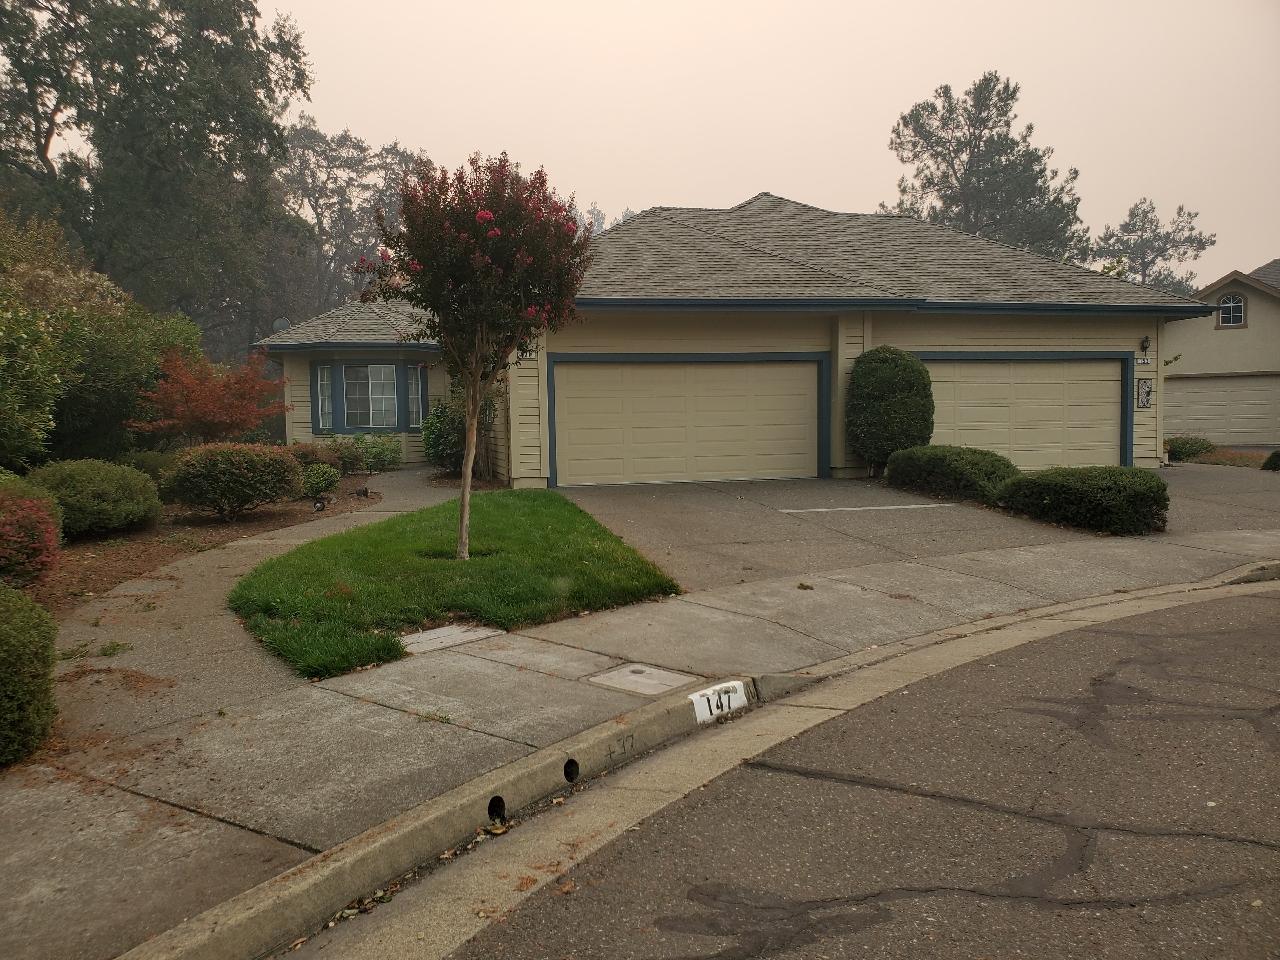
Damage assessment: no_damage